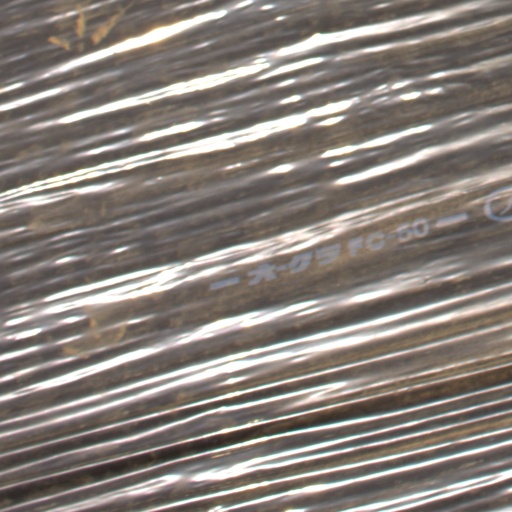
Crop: Jerusalem artichoke